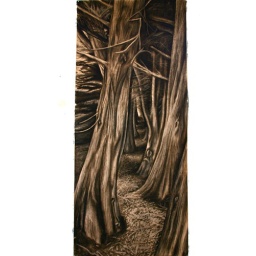
A 3' X 6' drawing of a tree row in charcoal on brown Butcher paper